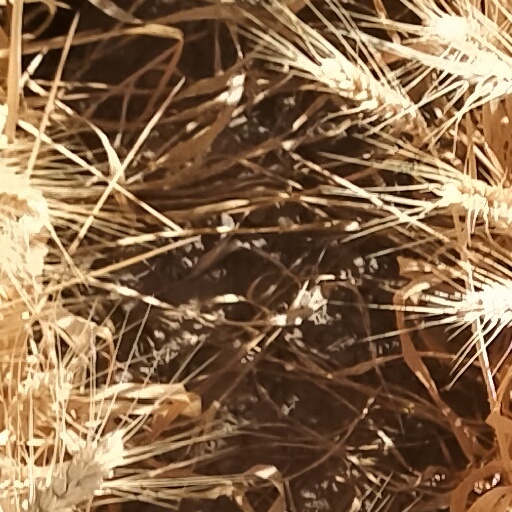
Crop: wheat